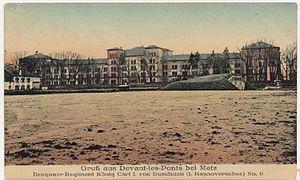
La caserne Desvallières, baptisée à l’origine La Ronde Kaserne, est une ancienne caserne de cavalerie. Construite pendant l’annexion allemande en Lorraine, elle est située à Metz-Devant-les-Ponts, entre la rue de la Ronde et la route de Lorry.